Viki Gabor

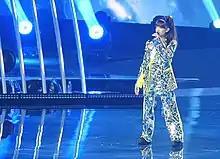
Viki Gabor (2019)

Wiktoria "Viki" Gabor (born 10 July 2007) is a Polish singer. She began her career in 2019, as a runner-up on the second season of "The Voice Kids Poland", and then later won the Junior Eurovision Song Contest 2019 with the song "Superhero". She is the second Polish entrant to win the contest, and her win marked the first time a country had won the contest twice in a row, and on home soil.